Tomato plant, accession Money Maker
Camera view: vertical (180 deg); turntable rotation: 210 degrees
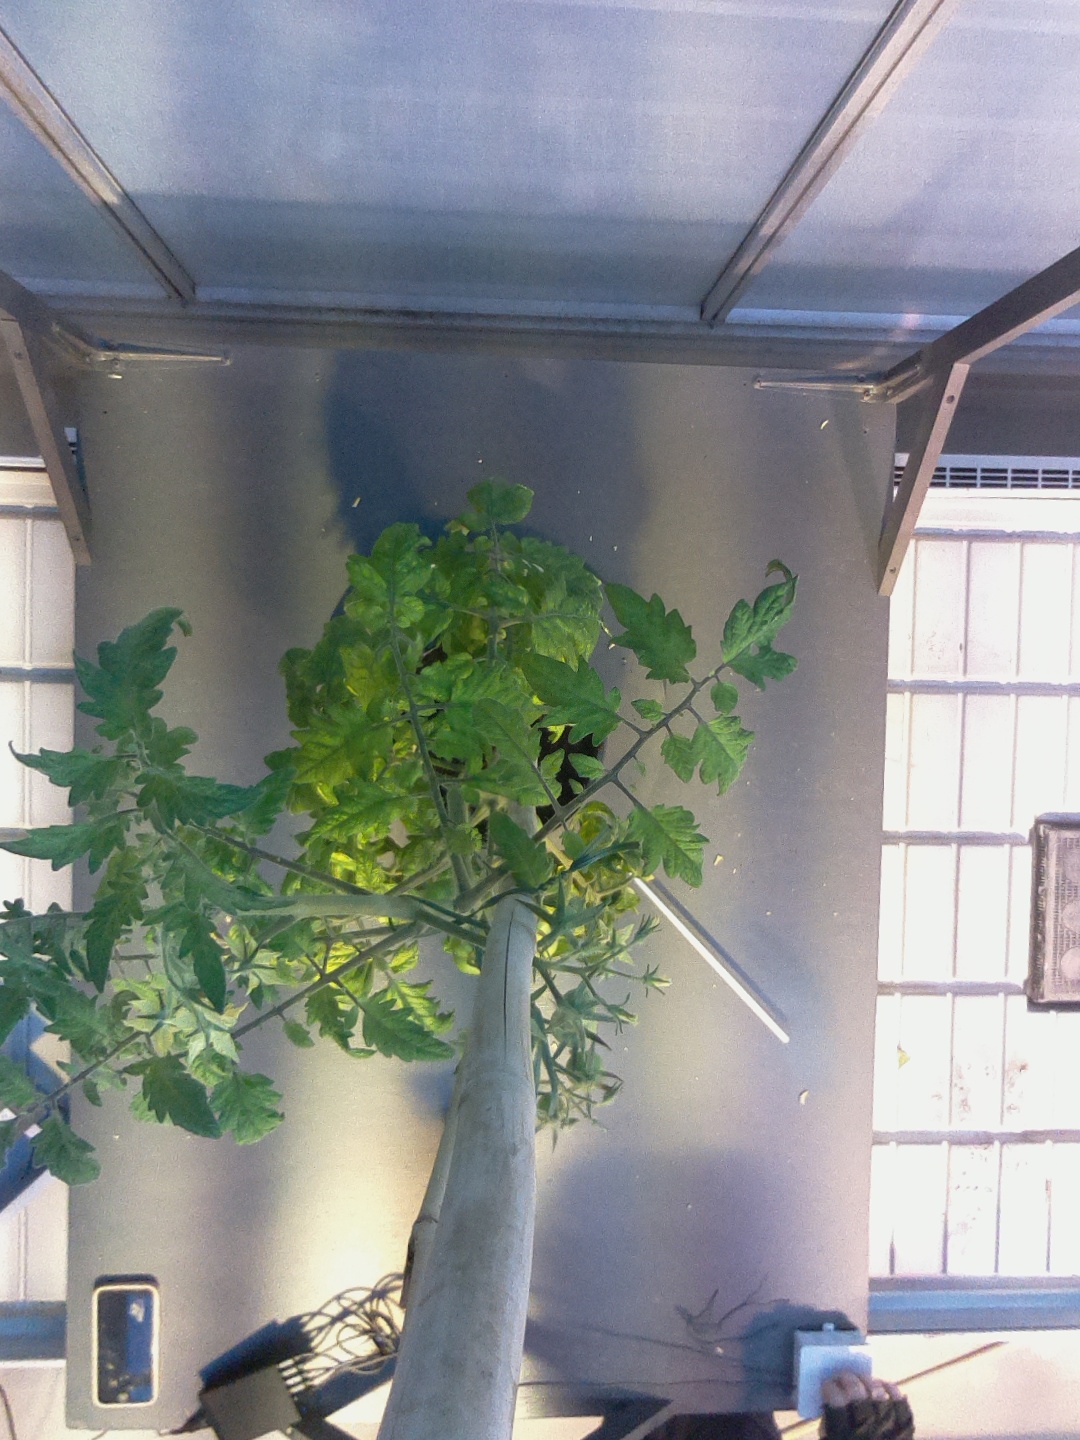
BBCH growth stage 73: 30%-40% of final fruit size